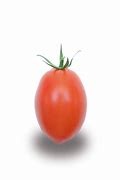
Label: tomato